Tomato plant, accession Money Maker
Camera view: vertical (180 deg); turntable rotation: 240 degrees
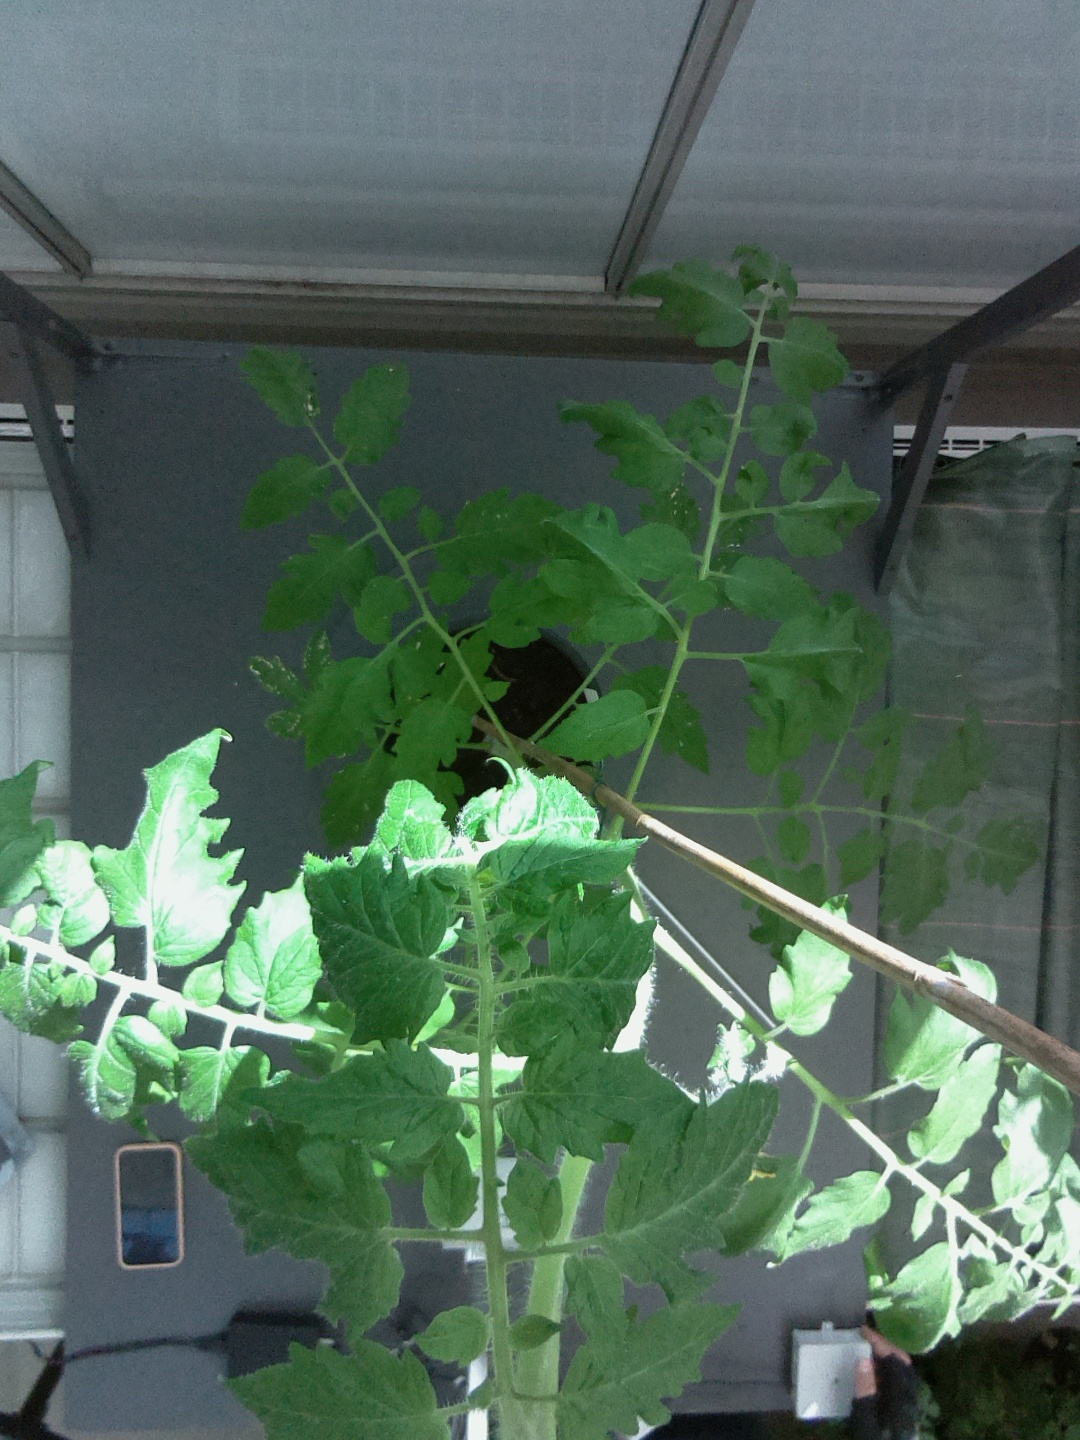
BBCH growth stage 60: First flowers open